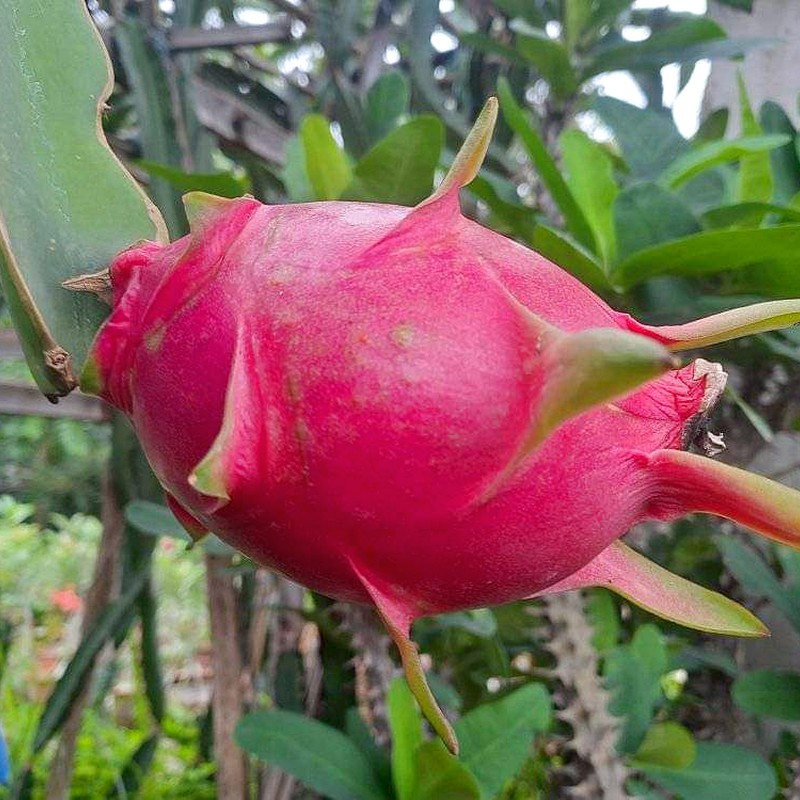
Label: Fresh Dragon Fruit